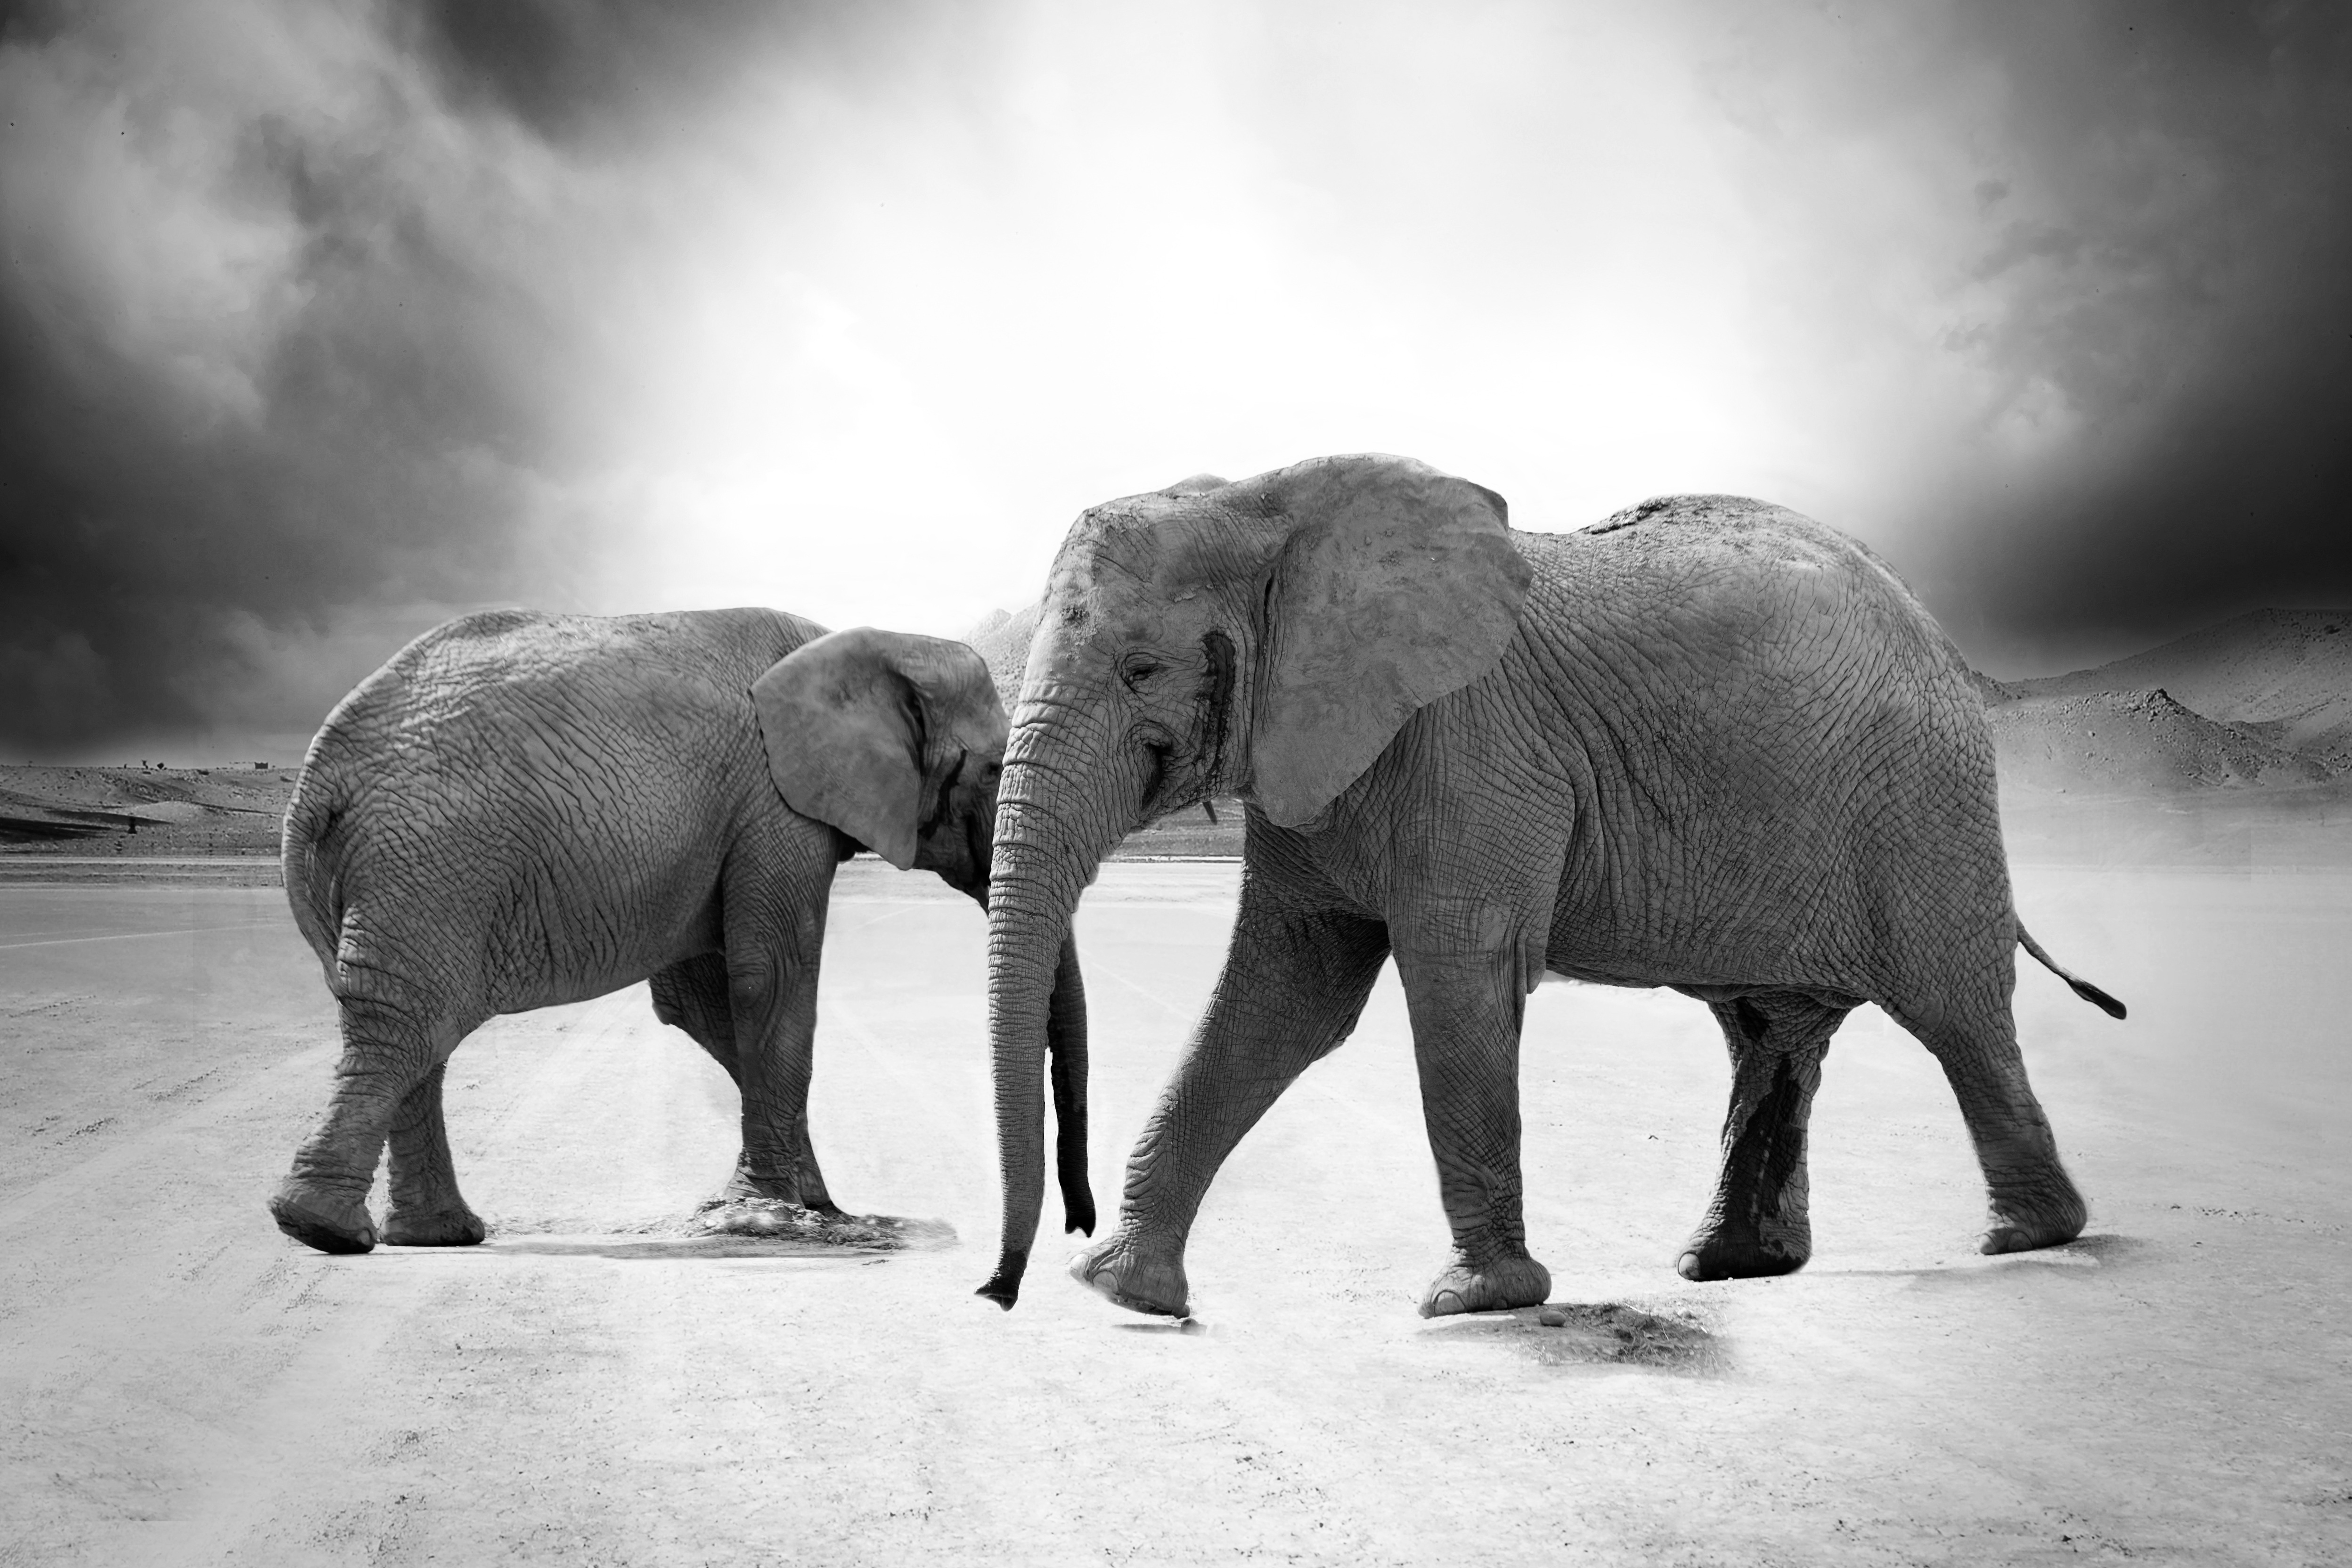
nature, black and white, wildlife, zoo, africa, mammal, predator, monochrome, fauna, elephant, ivory, animals, safari, indian elephant, african elephant, monochrome photography, limpopo, elephants and mammoths